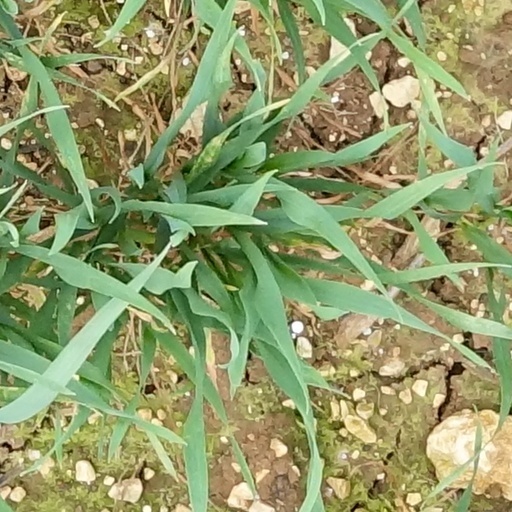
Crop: wheat